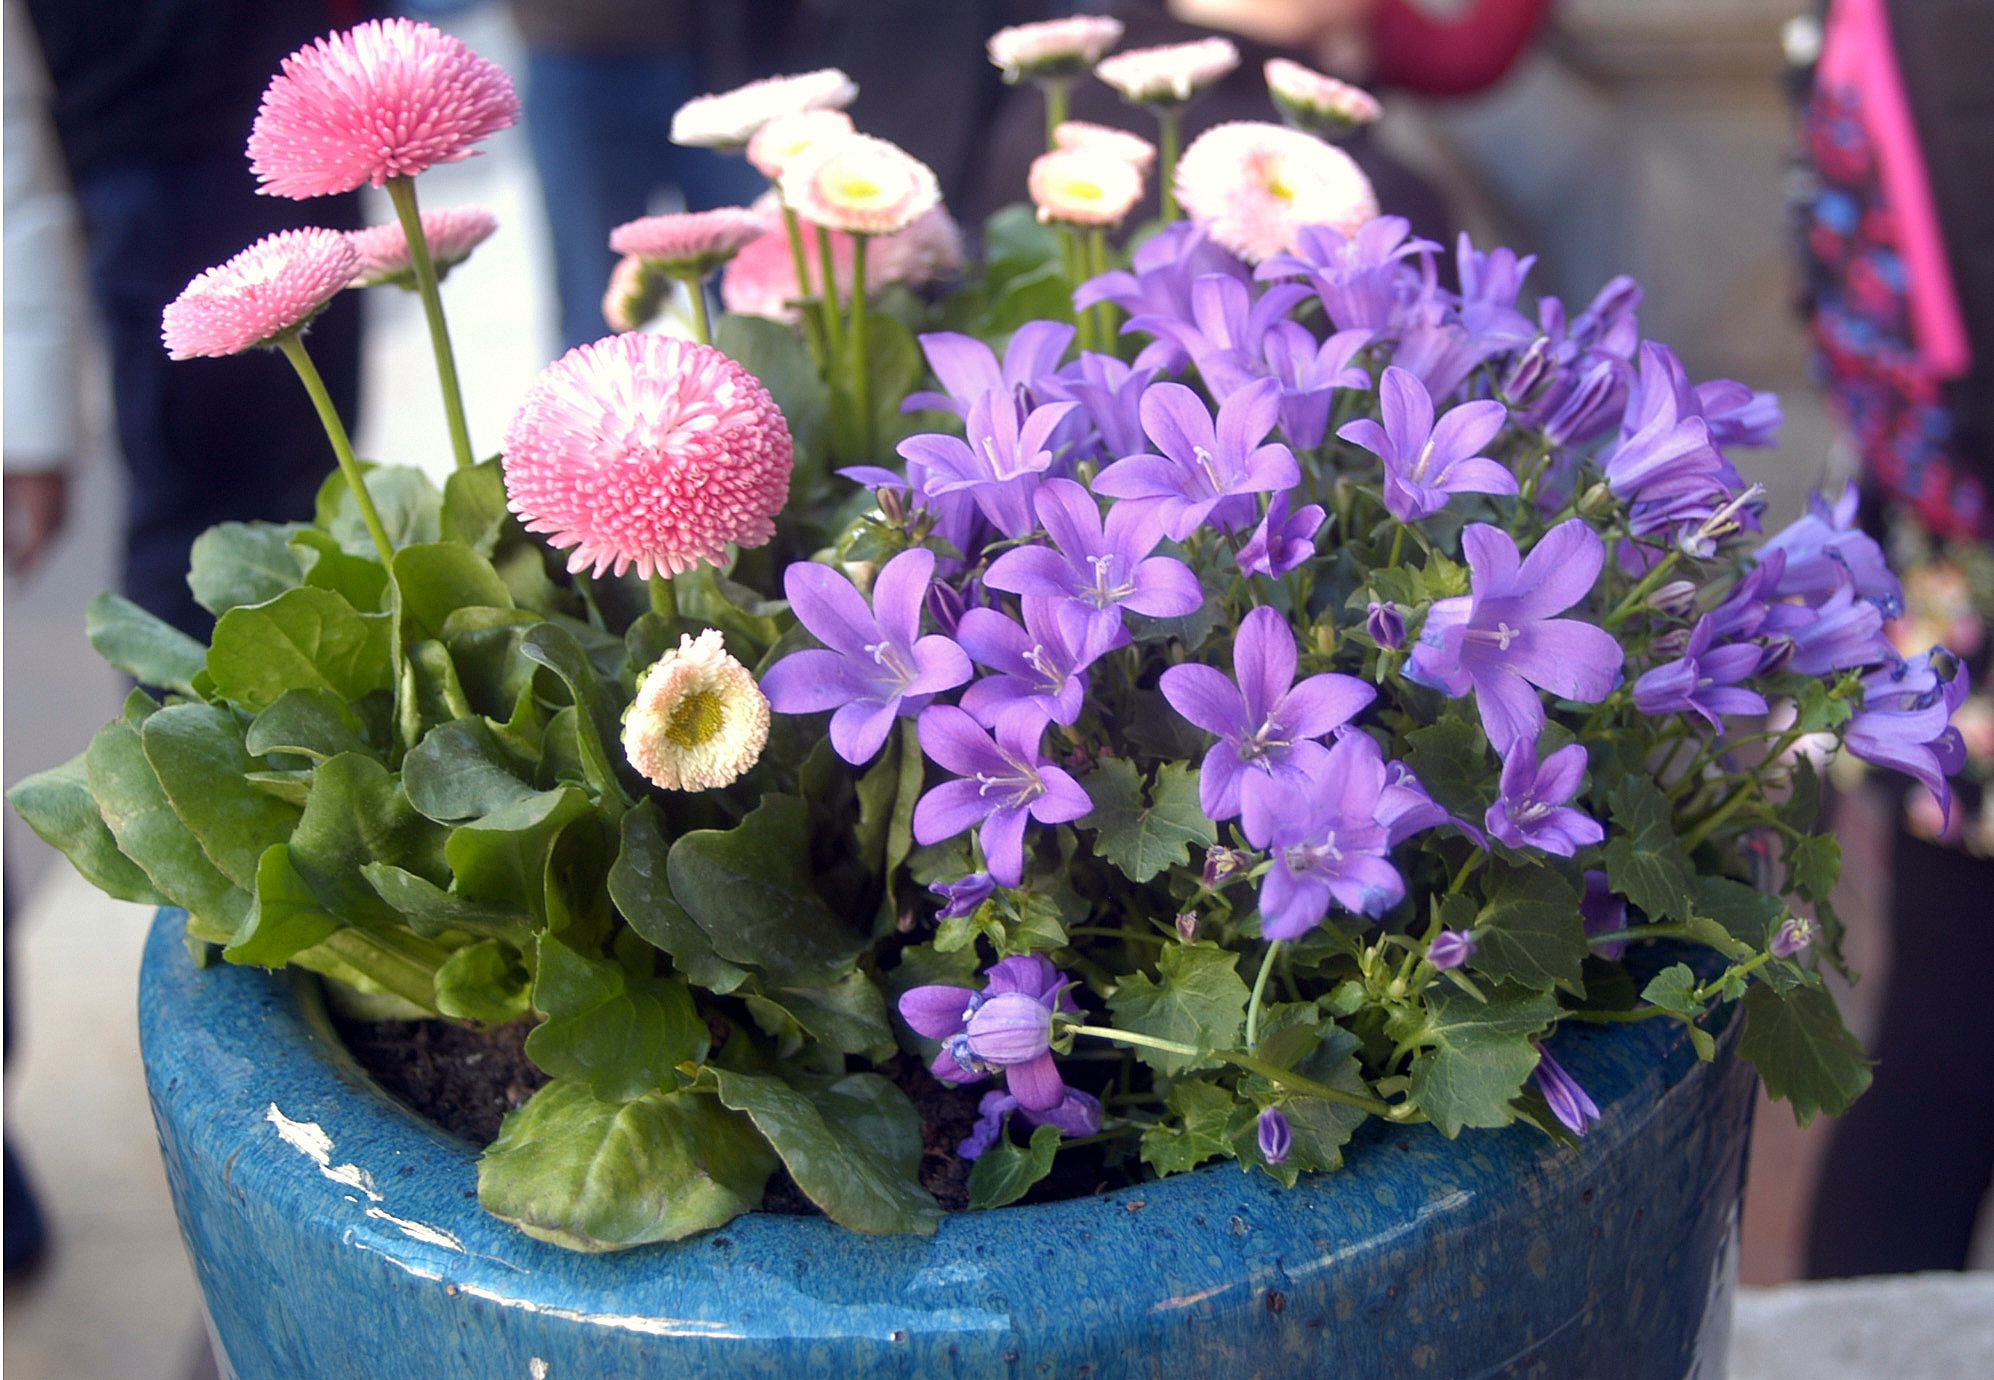
plant, flower, daisy, herb, garden, pink, flora, purple flowers, floristry, viola, flowering plant, annual plant, land plant, violet family